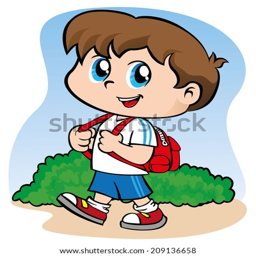
illustration depicting a child with a backpack going to school